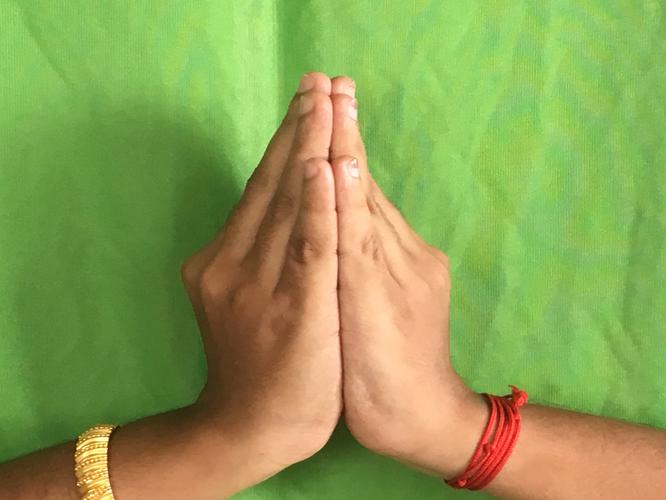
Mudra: Kapotham
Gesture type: double_hand